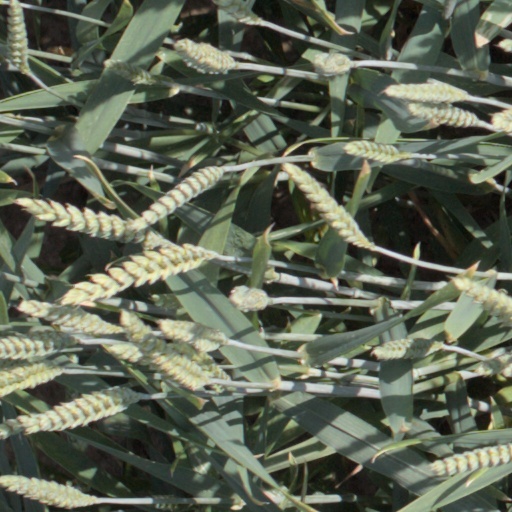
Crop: wheat